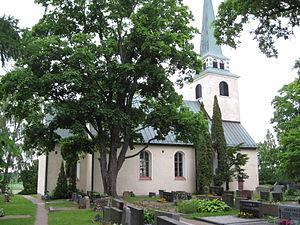
Ingå est une municipalité du sud de la Finlande, dans la région d'Uusimaa et la province de Finlande méridionale. La majorité de la population parle le suédois, comme dans une poignée d'autres communes des côtes sud et ouest de la Finlande.
L'église de Degerby est une église en pierre située dans le village de Degerby de la commune d'Ingå en Finlande.